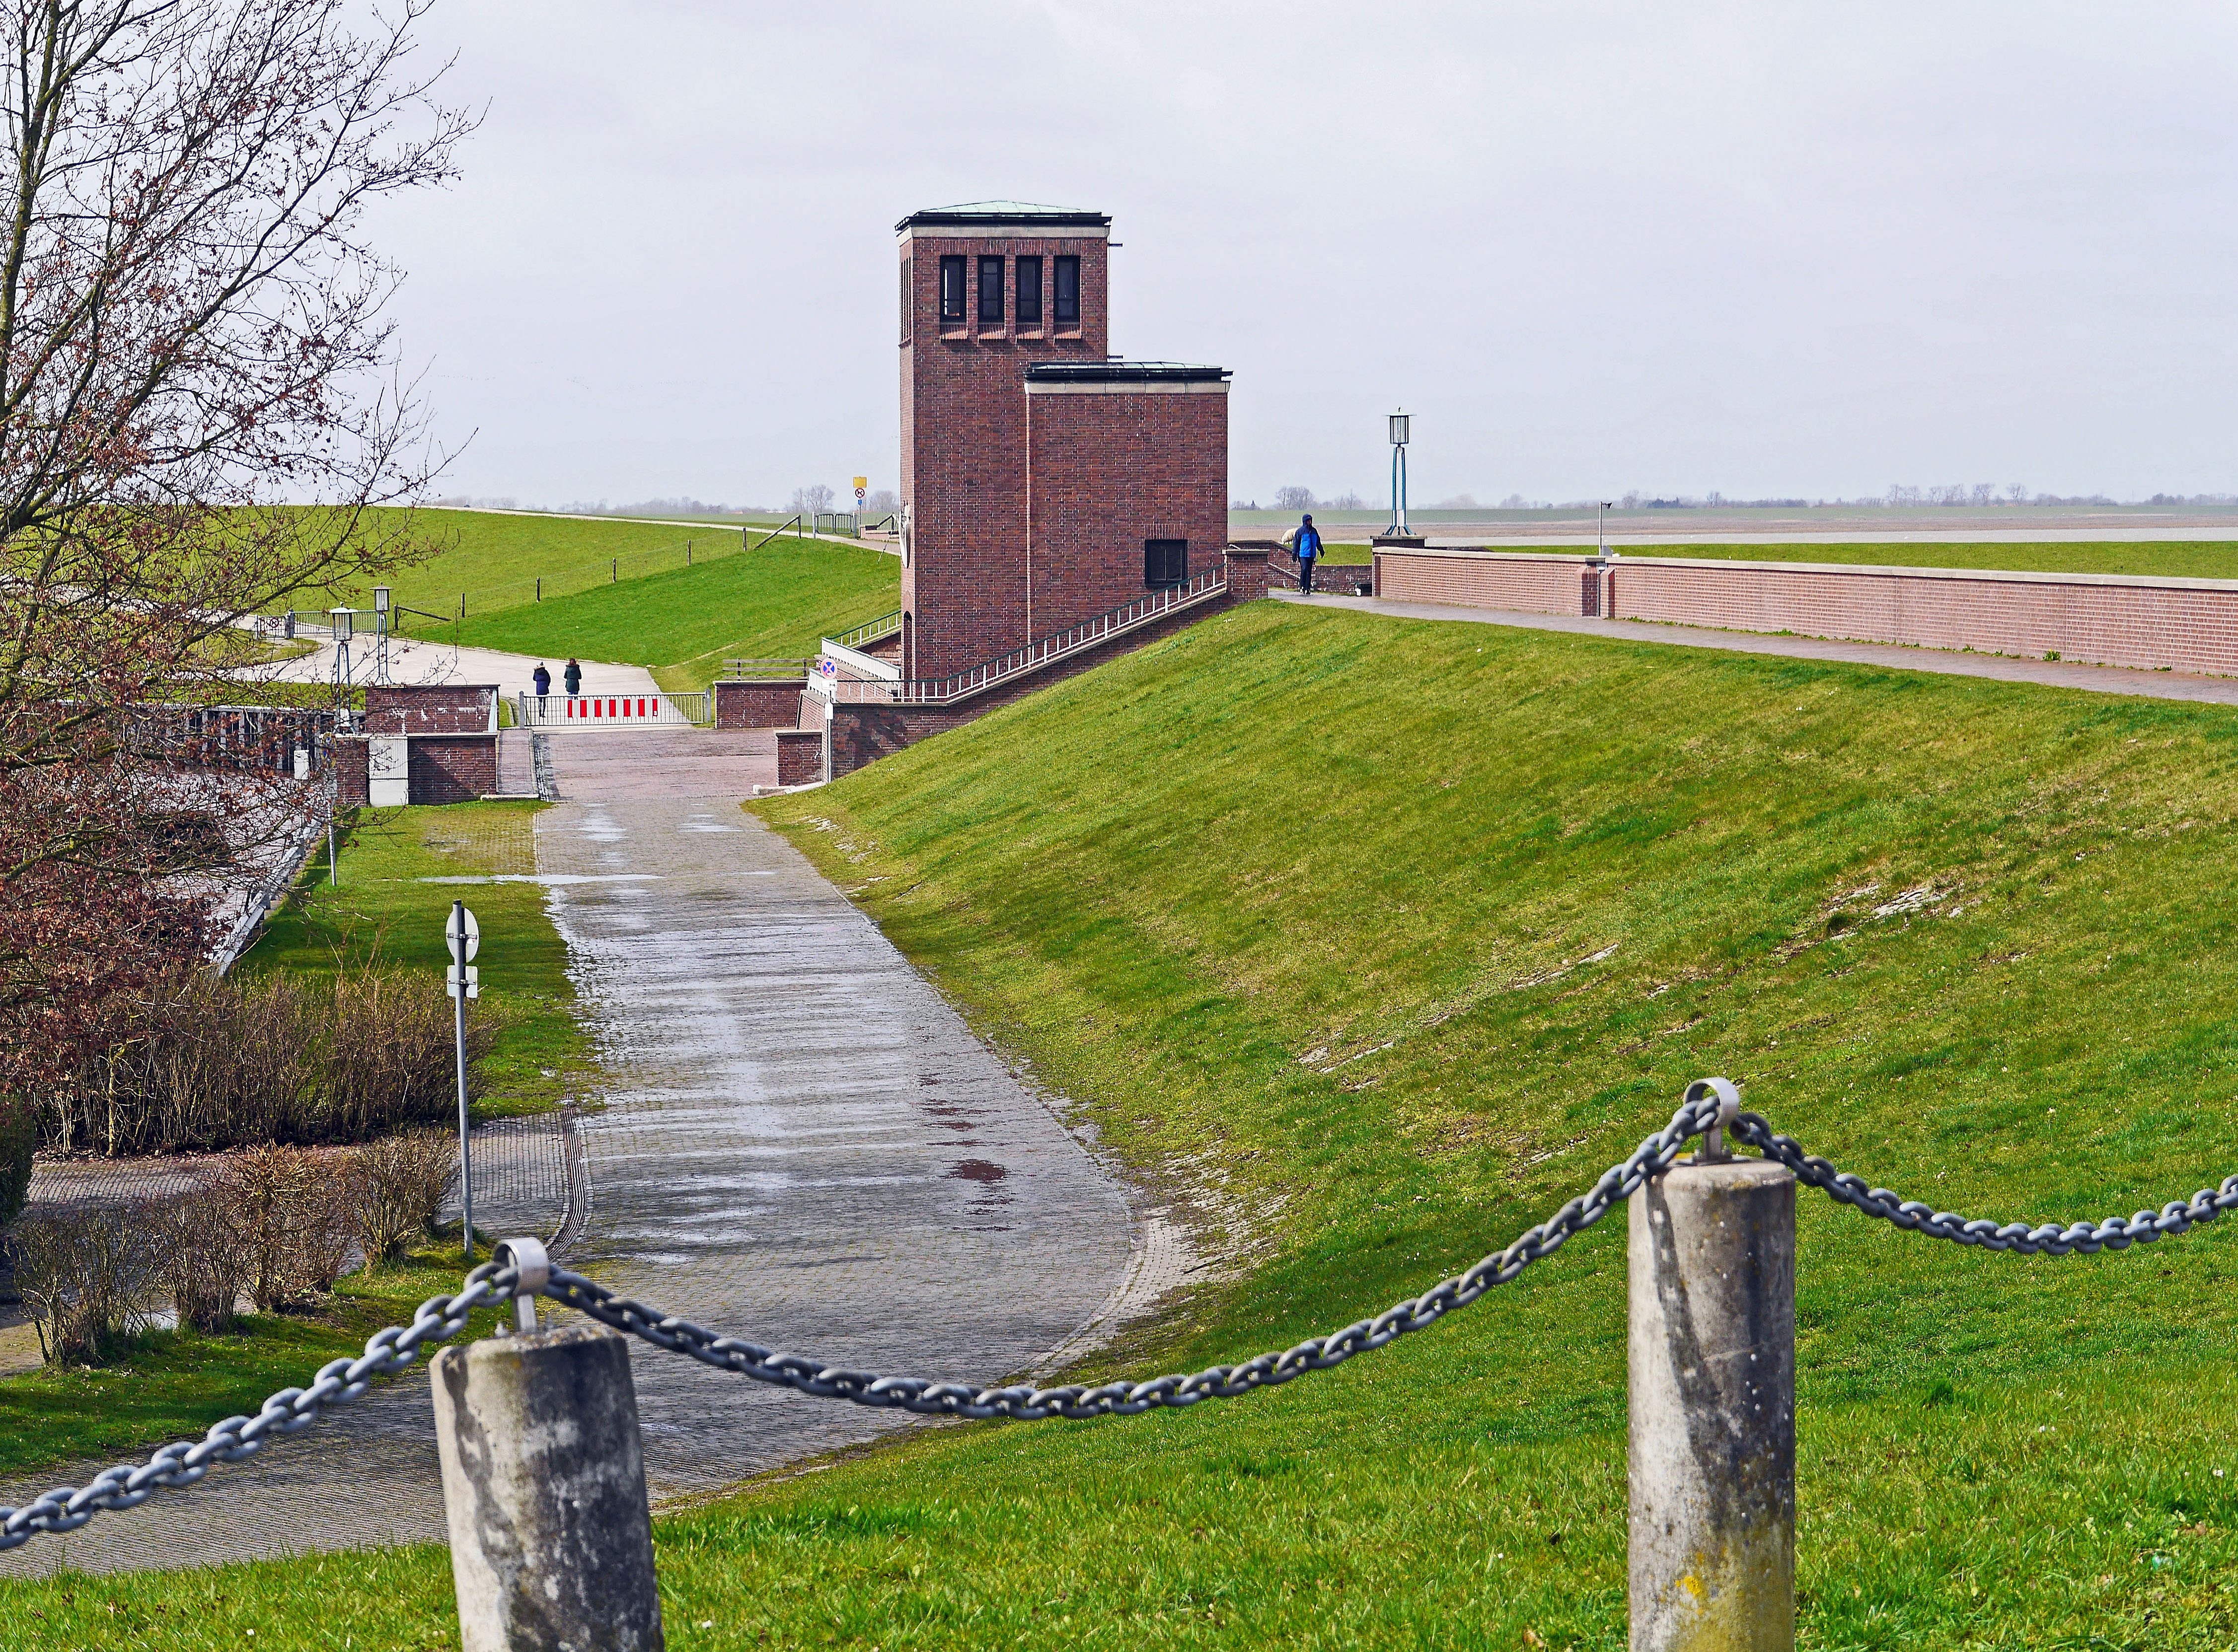
farm, canal, walkway, tower, reservoir, waterway, polder, north sea, hinterland, jade, ditch, wadden sea, rural area, dike, flood protection, seedeich, coastal protection, blocking factory, dangast, within deep